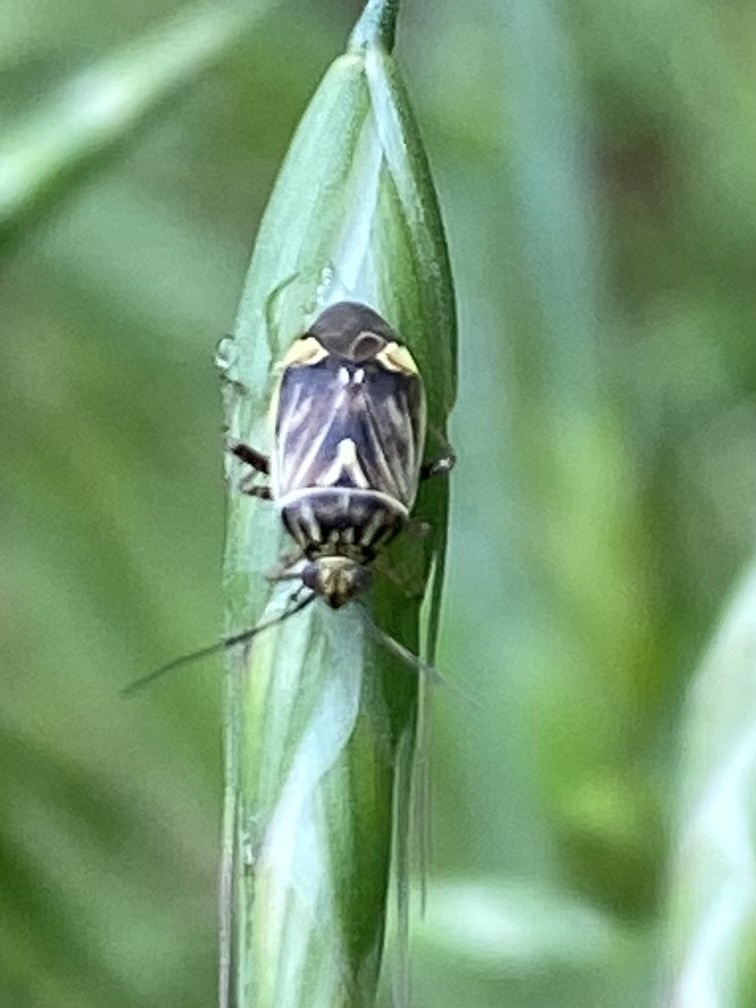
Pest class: lygus_bug